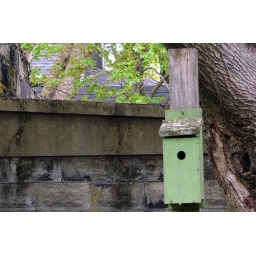
The old bird box by the mossy old garage.